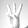
ASL letter: W